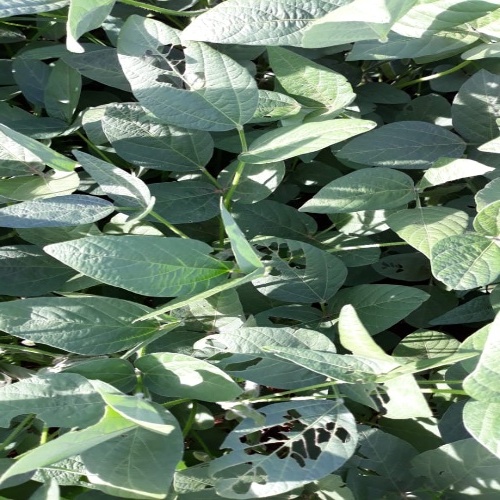
Label: Caterpillar